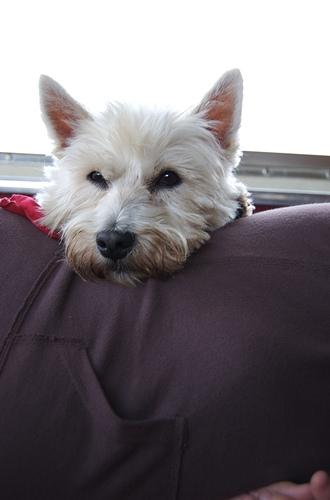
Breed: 203-n000027-Norfolk_terrier